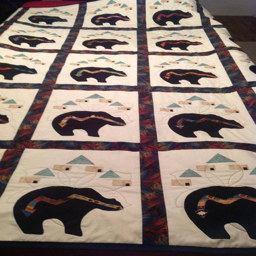
bear quilt made for a friend .